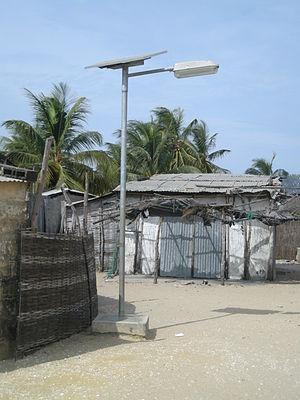
L'énergie solaire est la fraction de l'énergie électromagnétique provenant du Soleil, traversant l’atmosphère qui en absorbe une partie, et parvenant à la surface de la Terre.
Le lampadaire solaire ou candélabre solaire est un type de lampadaire qui est alimenté par l'énergie solaire, c'est-à-dire qu'il est équipé de panneaux solaires qui captent la lumière du soleil pendant la journée, ce qui permet de produire de l'électricité, qui est stockée dans des batteries, puis restituée la nuit pour l'éclairage. Le lampadaire devient ainsi autonome en énergie.
Elinkine est un village de Casamance, situé dans l'embouchure du fleuve Casamance, à 35 km d'Oussouye. Il fait partie de la communauté rurale de Mlomp, dans l'arrondissement de Loudia Ouoloff, le département d'Oussouye et la région de Ziguinchor.